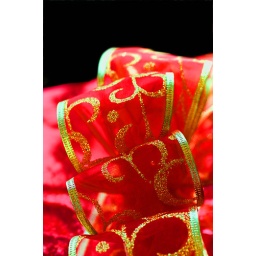
my home office in LA. Canon Digital Rebel. June 2005